Charles Storer (painter)

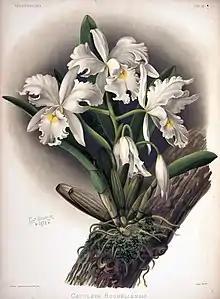
Storer's "Cattleya warscewiczii" in "Reichenbachia: Orchids Illustrated and Described"

Charles Storer (1817, Boston – 1907) was an American painter, best known for his finely detailed drawings of "Orchideae" and regarded as one of the most prominent floral painters of New England. Other than flowers, he was also renowned for landscapes and still-life paintings.